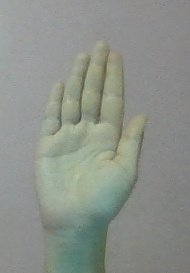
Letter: seen